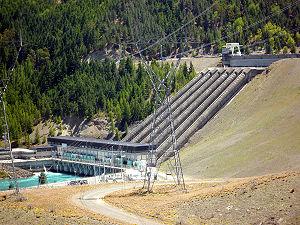
Le barrage de Benmore est un barrage hydroélectrique situé sur le cours du fleuve Waitaki dans l'île du Sud en Nouvelle-Zélande. Mis en service en 1965, sa construction a formé le lac Benmore en amont.